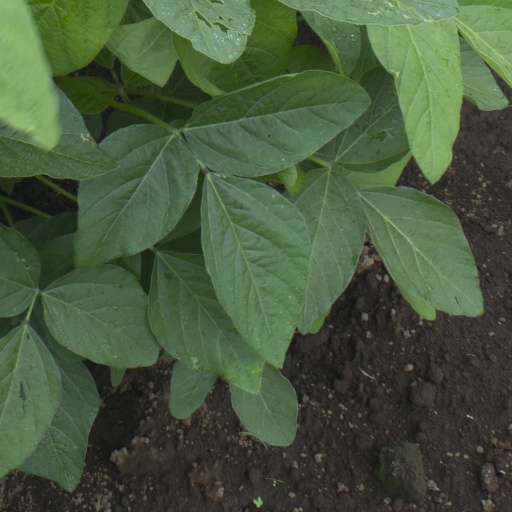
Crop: soybean